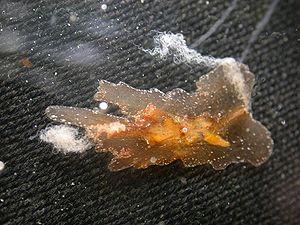
Les cténophores ou cténaires sont des organismes marins carnivores transparents et à symétrie rotationnelle, représentés par près de 150 espèces, répandus dans tous les océans du monde. Ils se déplacent grâce à des cils locomoteurs alignés en 8 rangées sur des plaques ciliées et formant des peignes. Ils constituent une bonne part de la biomasse planctonique mondiale.
Coeloplana est un genre de cténophores benthiques de la famille des Coeloplanidae.
Platyctenida est un ordre de cténophores de la classe des Tentaculata.
Les Coeloplanidae sont une famille de cténophores de l'ordre des Platyctenida.